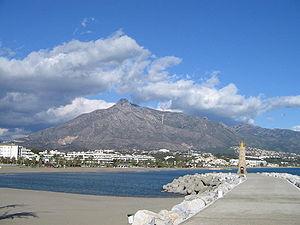
La Costa del Sol est le littoral méditerranéen du Sud de l'Espagne, en Andalousie, compris entre la pointe de Tarifa et le cap de Gata.